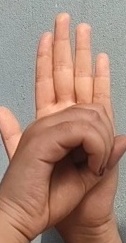
ASL sign: 0